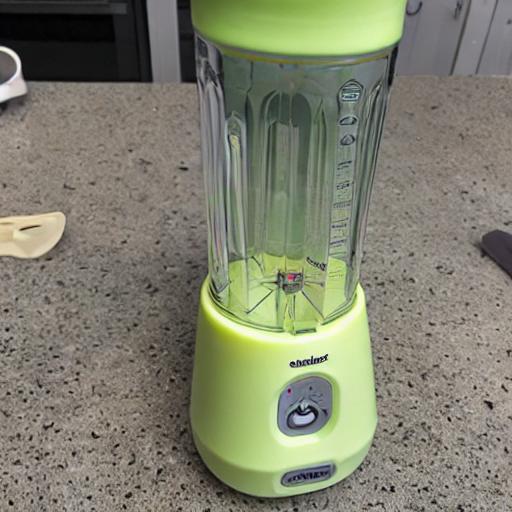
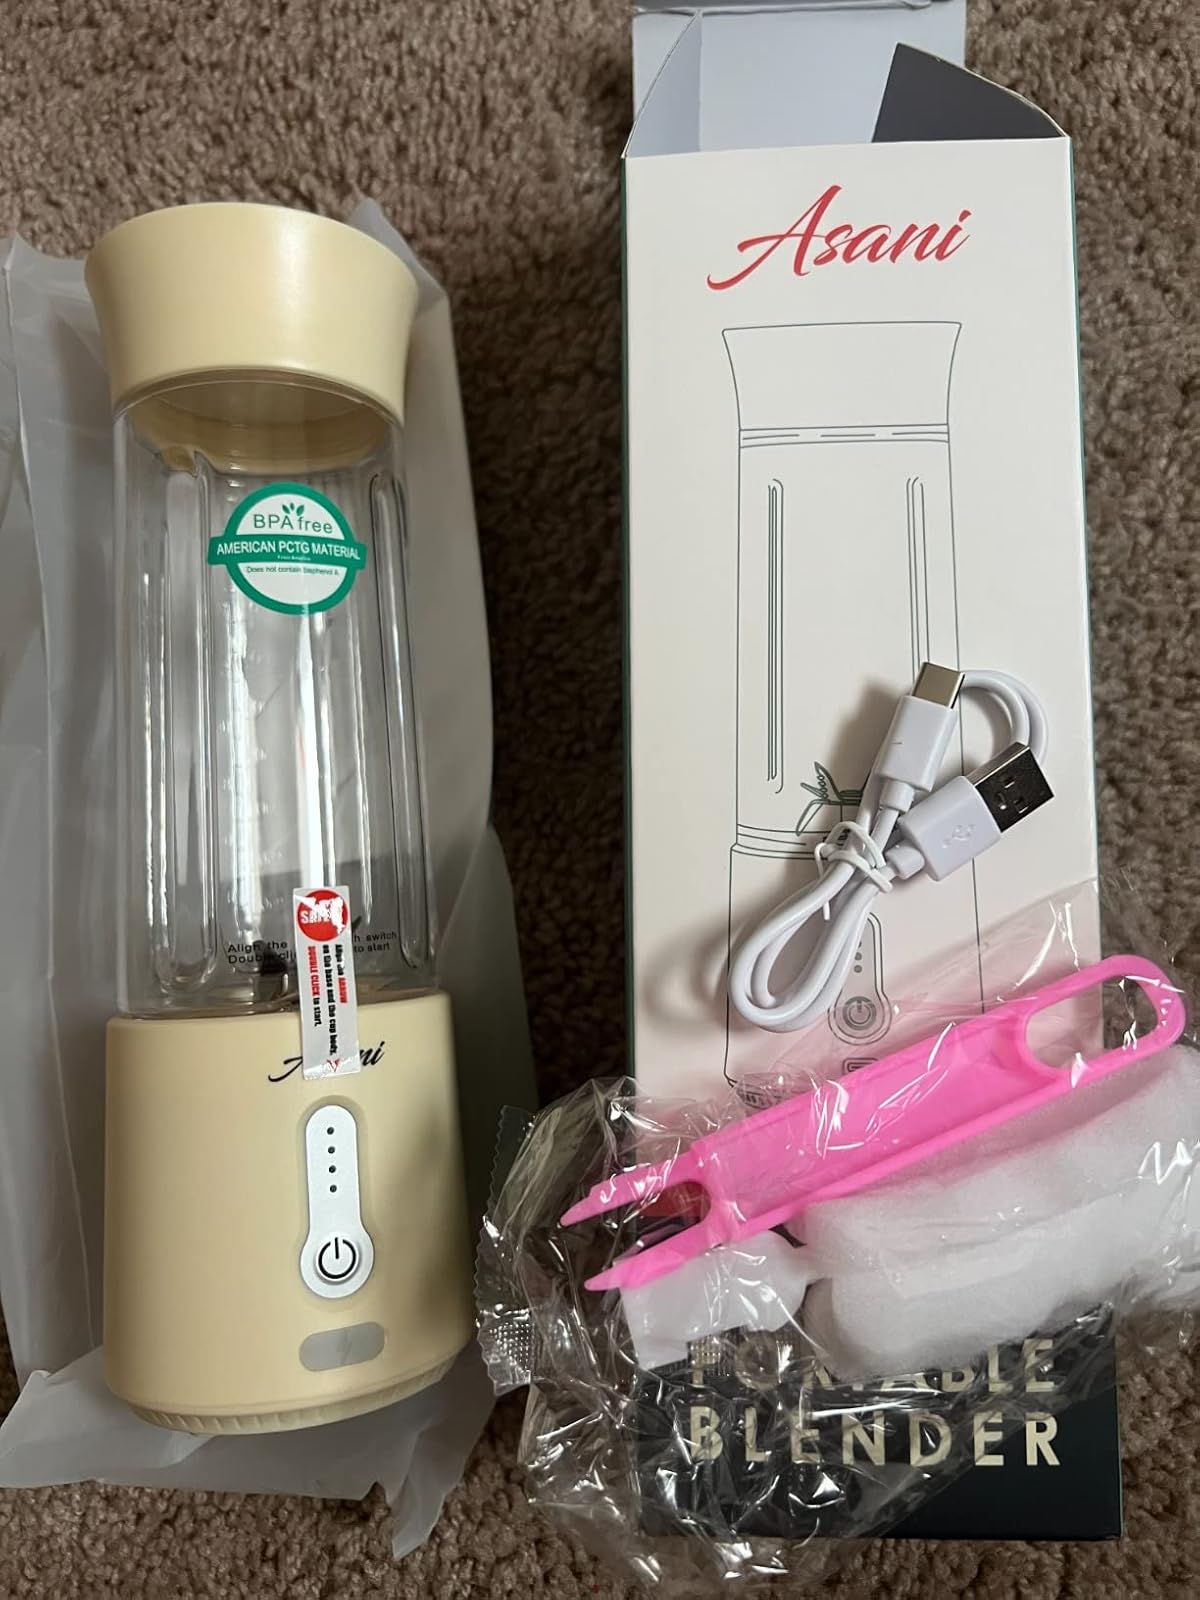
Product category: items_blender
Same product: no